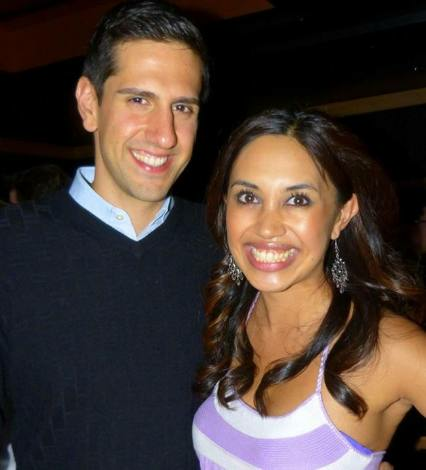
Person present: Yes